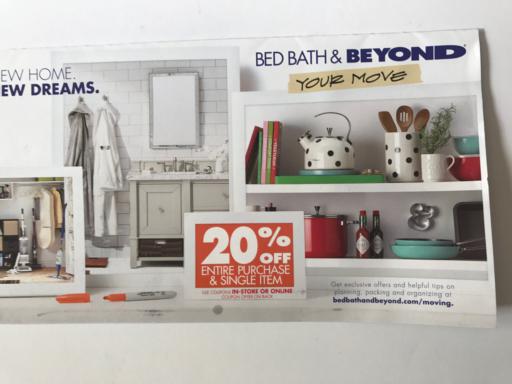
Label: paper